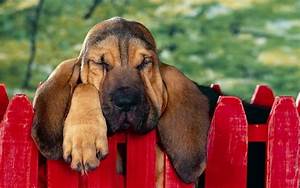
Label: cane